Tripoli, Lebanon

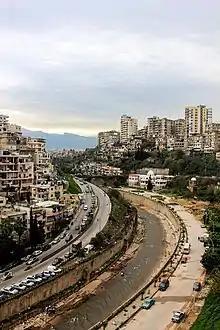
The walled Nahr Abu Ali at Tripoli

Tripoli (see below) is the largest city in northern Lebanon and the second-largest city in the country. Situated north of the capital Beirut, it is the capital of the North Governorate and the Tripoli District. Tripoli overlooks the eastern Mediterranean Sea, and it is the northernmost seaport in Lebanon. The city is predominantly inhabited by Sunni Muslims, with smaller populations of Alawites and Christians, including Maronites and Armenians among others.